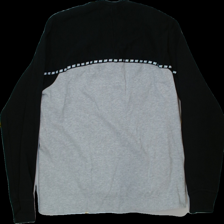
View: back
Type: Sweater
Category: Ladies
Brand: Nike
Colors: Multicolor
Material: 70%cotton 30%polyester
Pattern: Logo print
Size: M
Trend: No trend
Stains: No
Price range: 50-100
Recommended usage: Reuse